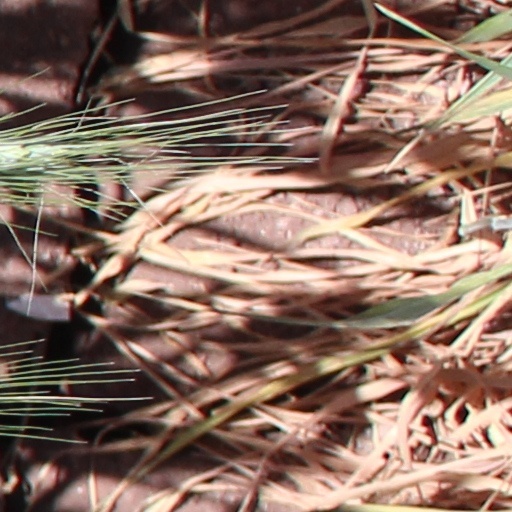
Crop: wheat